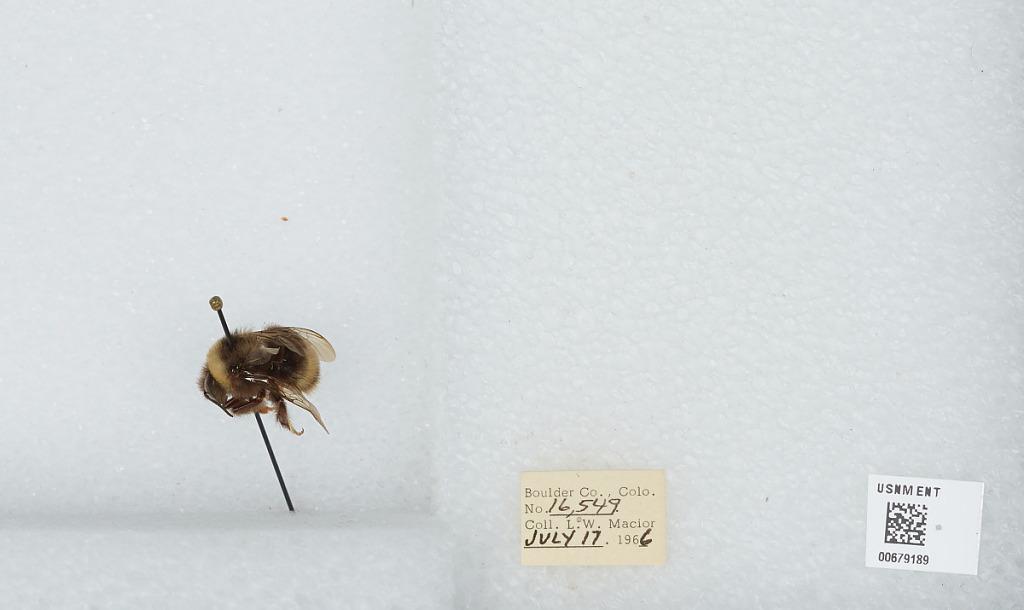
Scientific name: Bombus (Bombus) occidentalis Greene
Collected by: L. Macior
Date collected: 1966-7-17
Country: United States
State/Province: Colorado
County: Boulder
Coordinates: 40.0017, -105.308